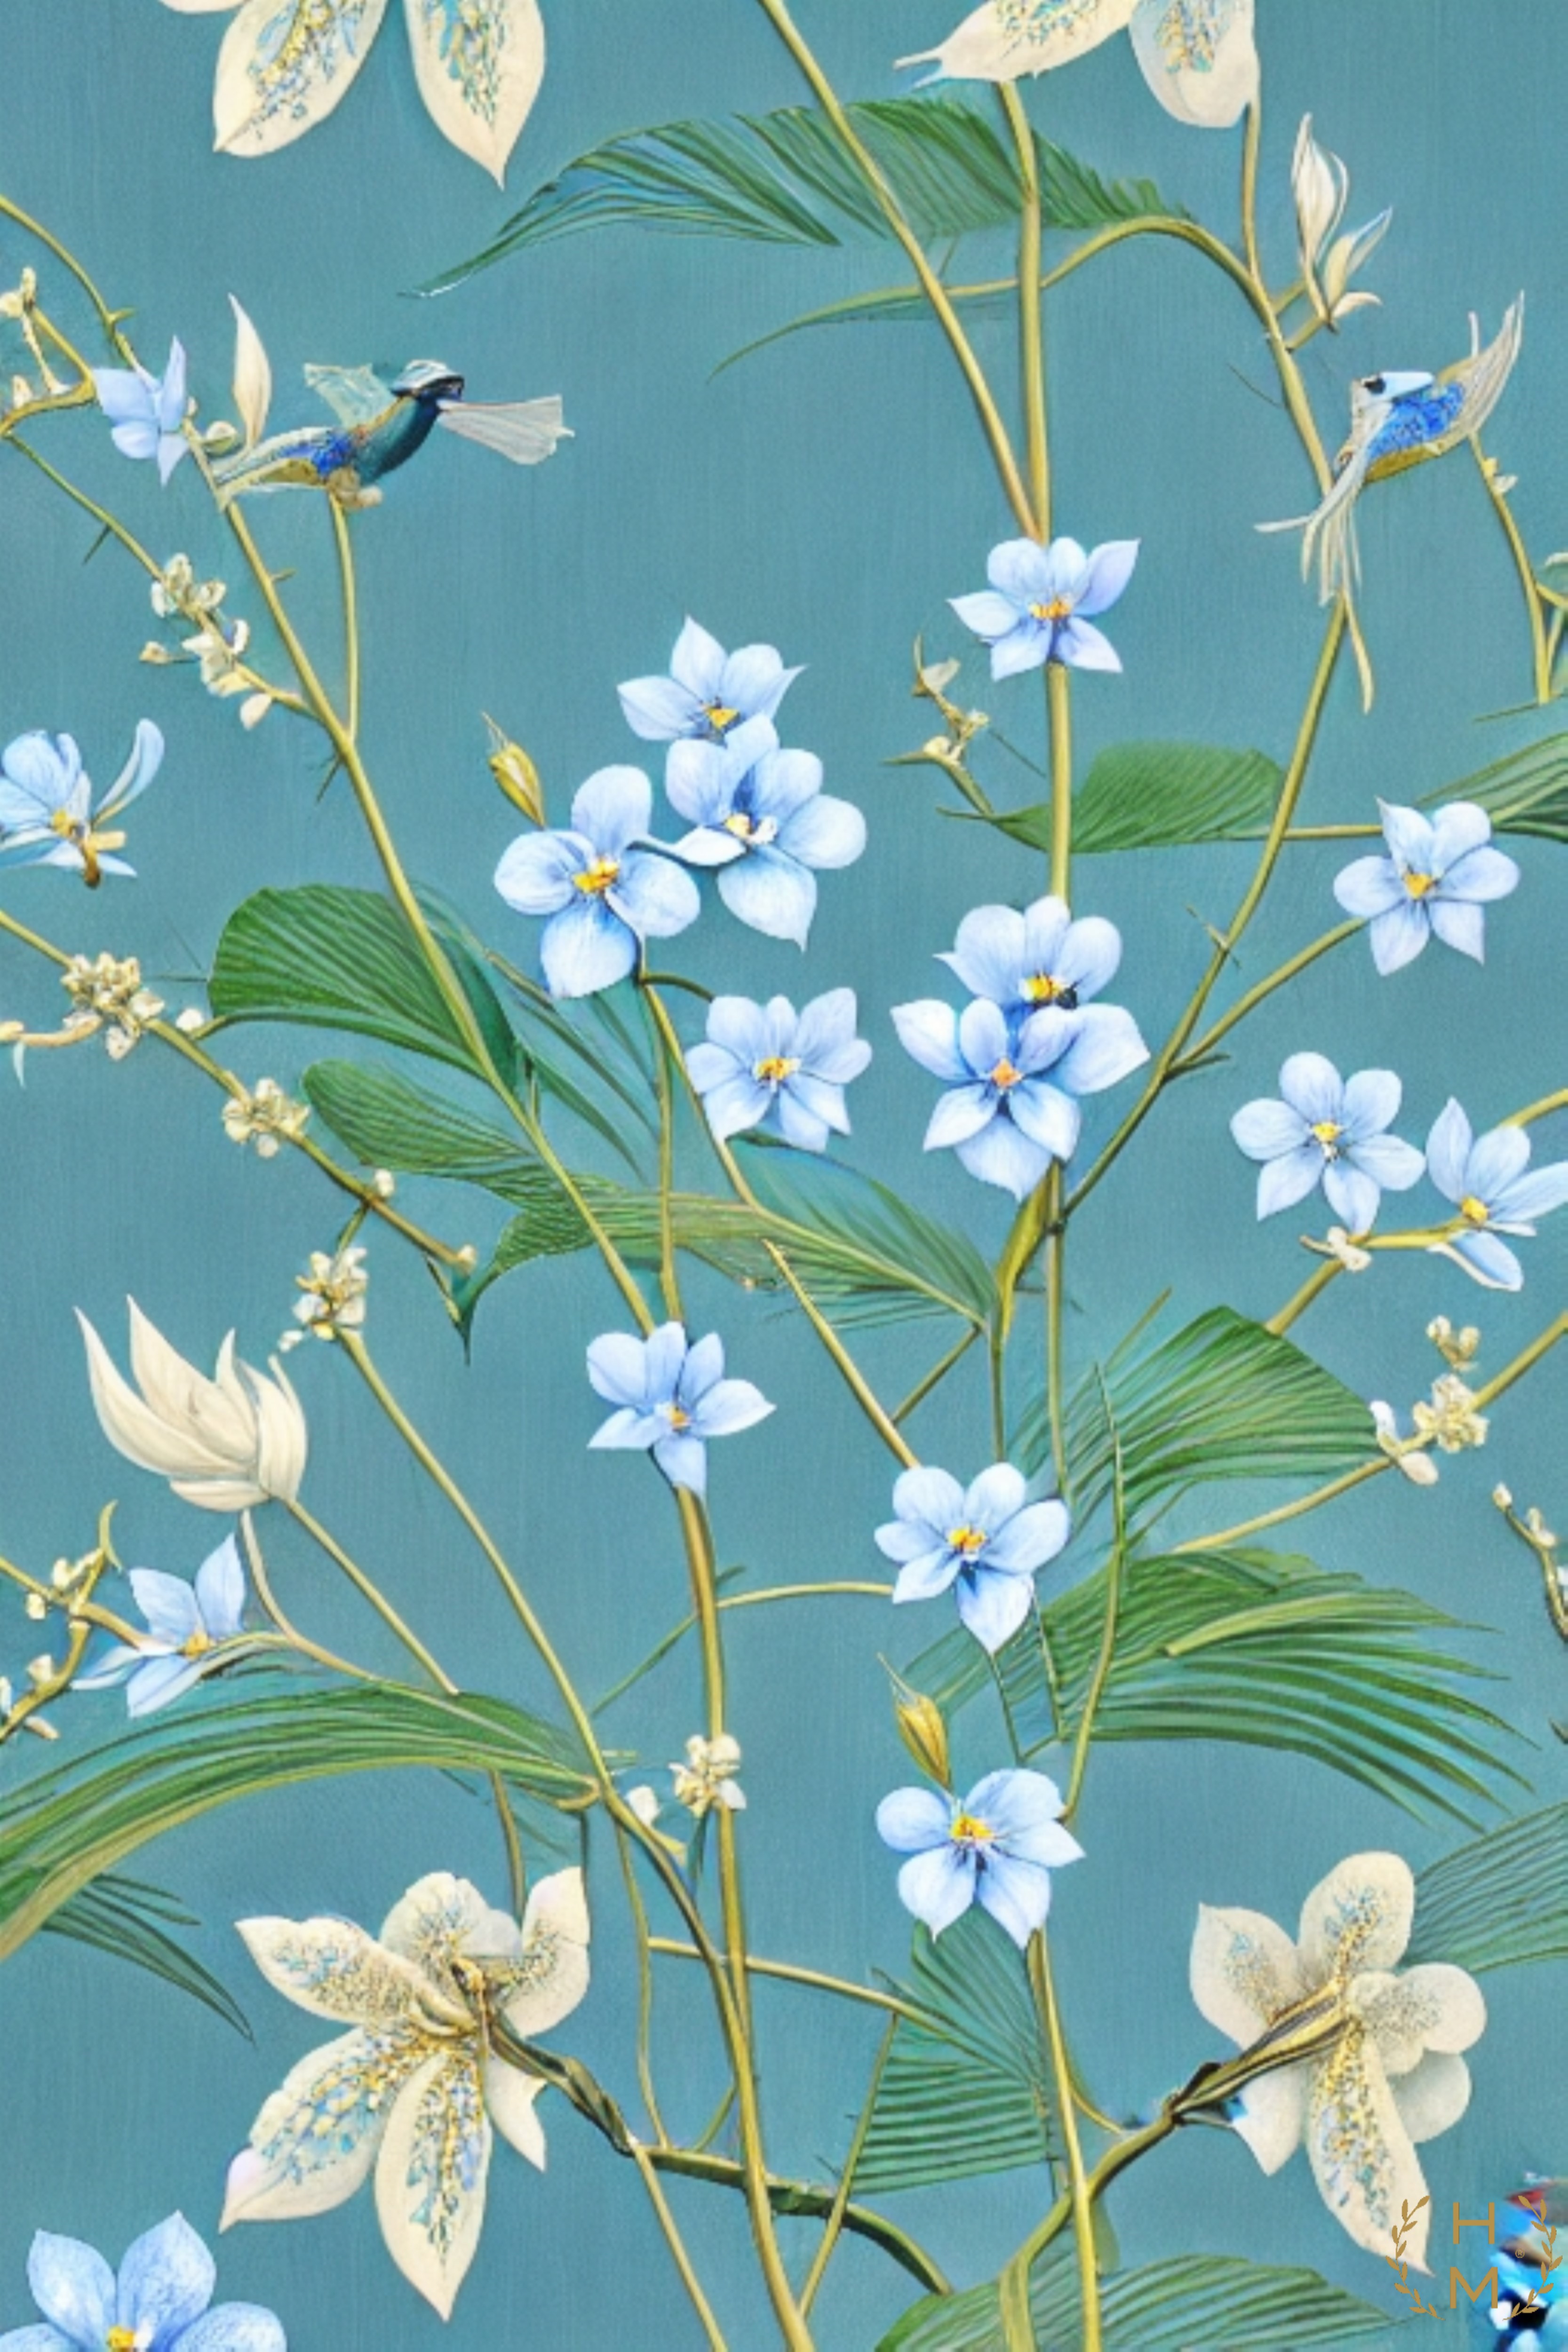
painting, art, artist, artwork, drawing, contemporary art, photography, illustration, paint, love, design, sketch, fine art, abstract art, creative, abstract, acrylic painting, nature, watercolor, art gallery, oil painting, gallery, modern art, abstract painting, digital art, contemporary painting, art collector, style, girl, woman, fashion, mort, flower, plant, white, green, botany, petal, line, terrestrial plant, flowering plant, groundcover, herbaceous plant, pattern, Pedicel, wildflower, grass, twig, pole, plant stem, annual plant, herb, lobelia